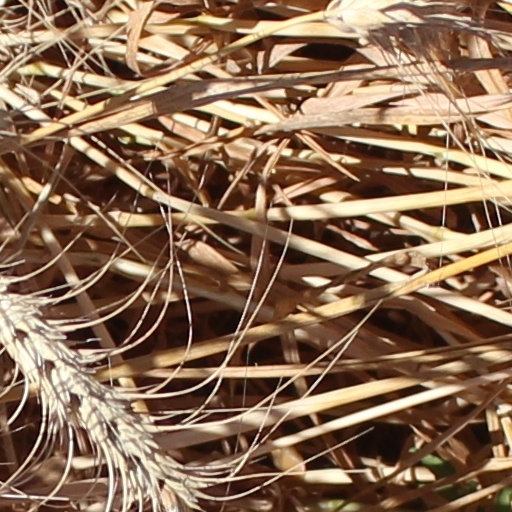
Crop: wheat